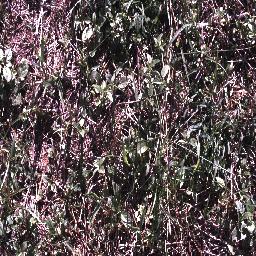
Label: negative